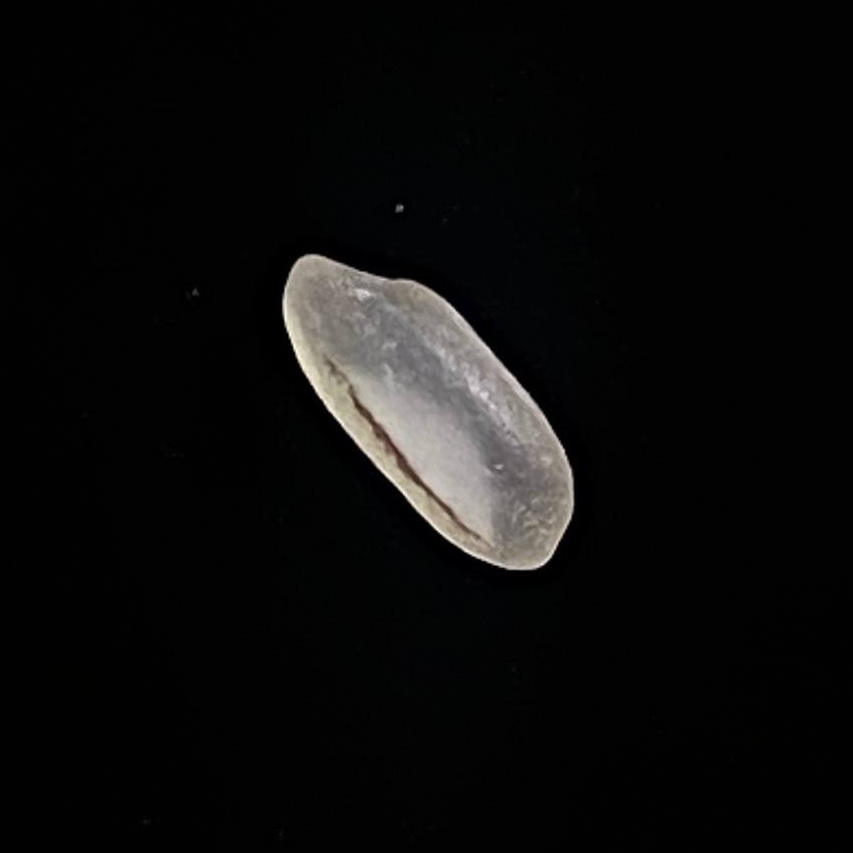
Rice variety: Paijam